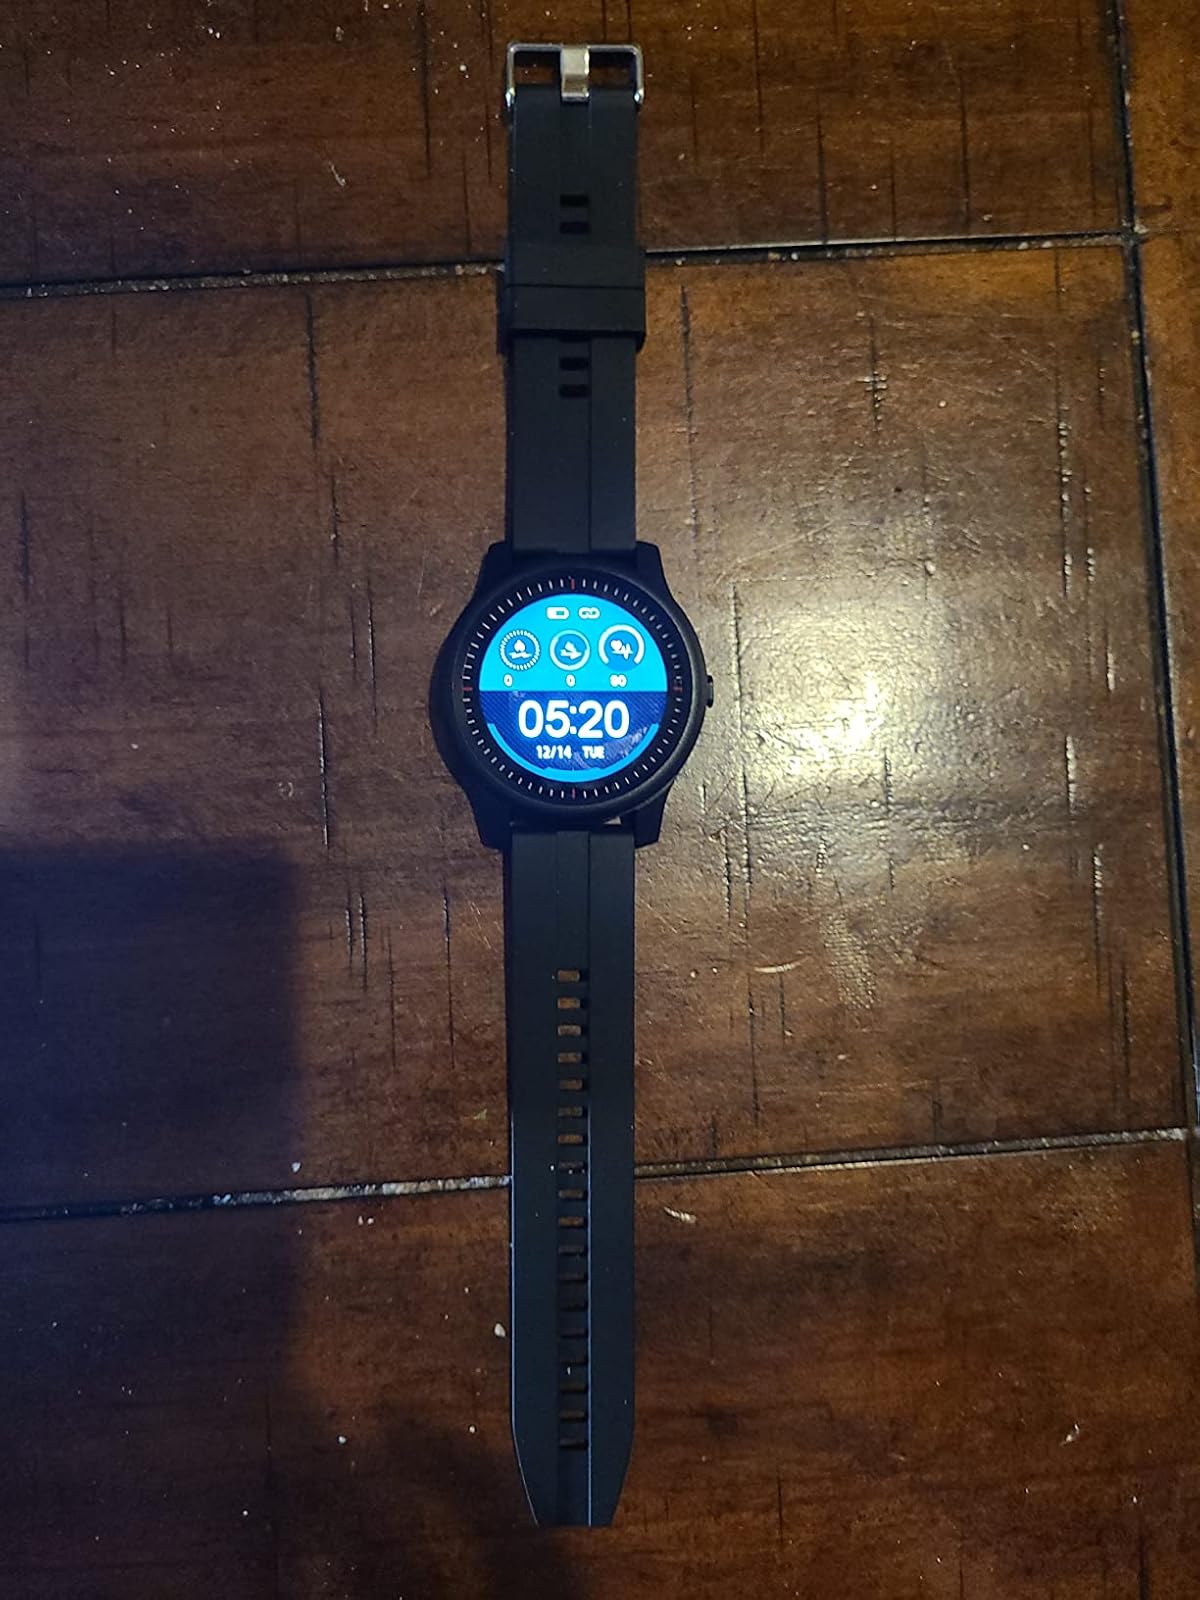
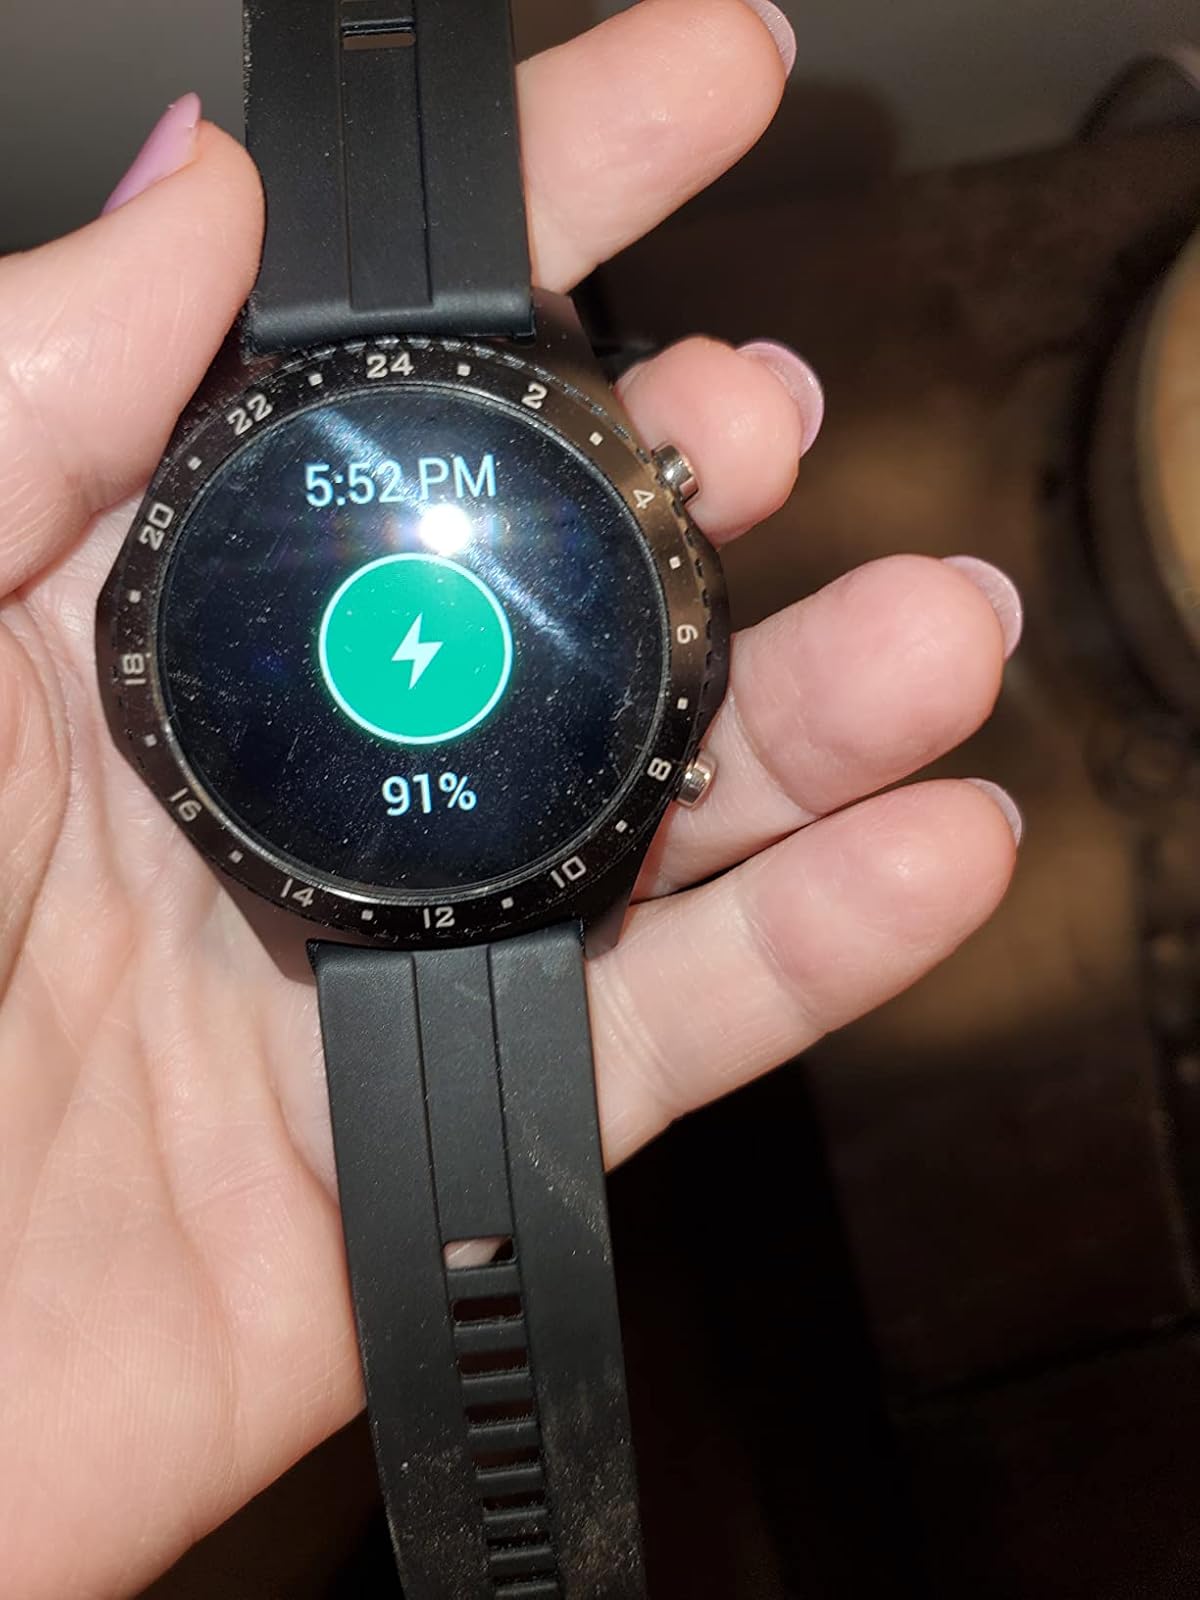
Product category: smartwatch
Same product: no